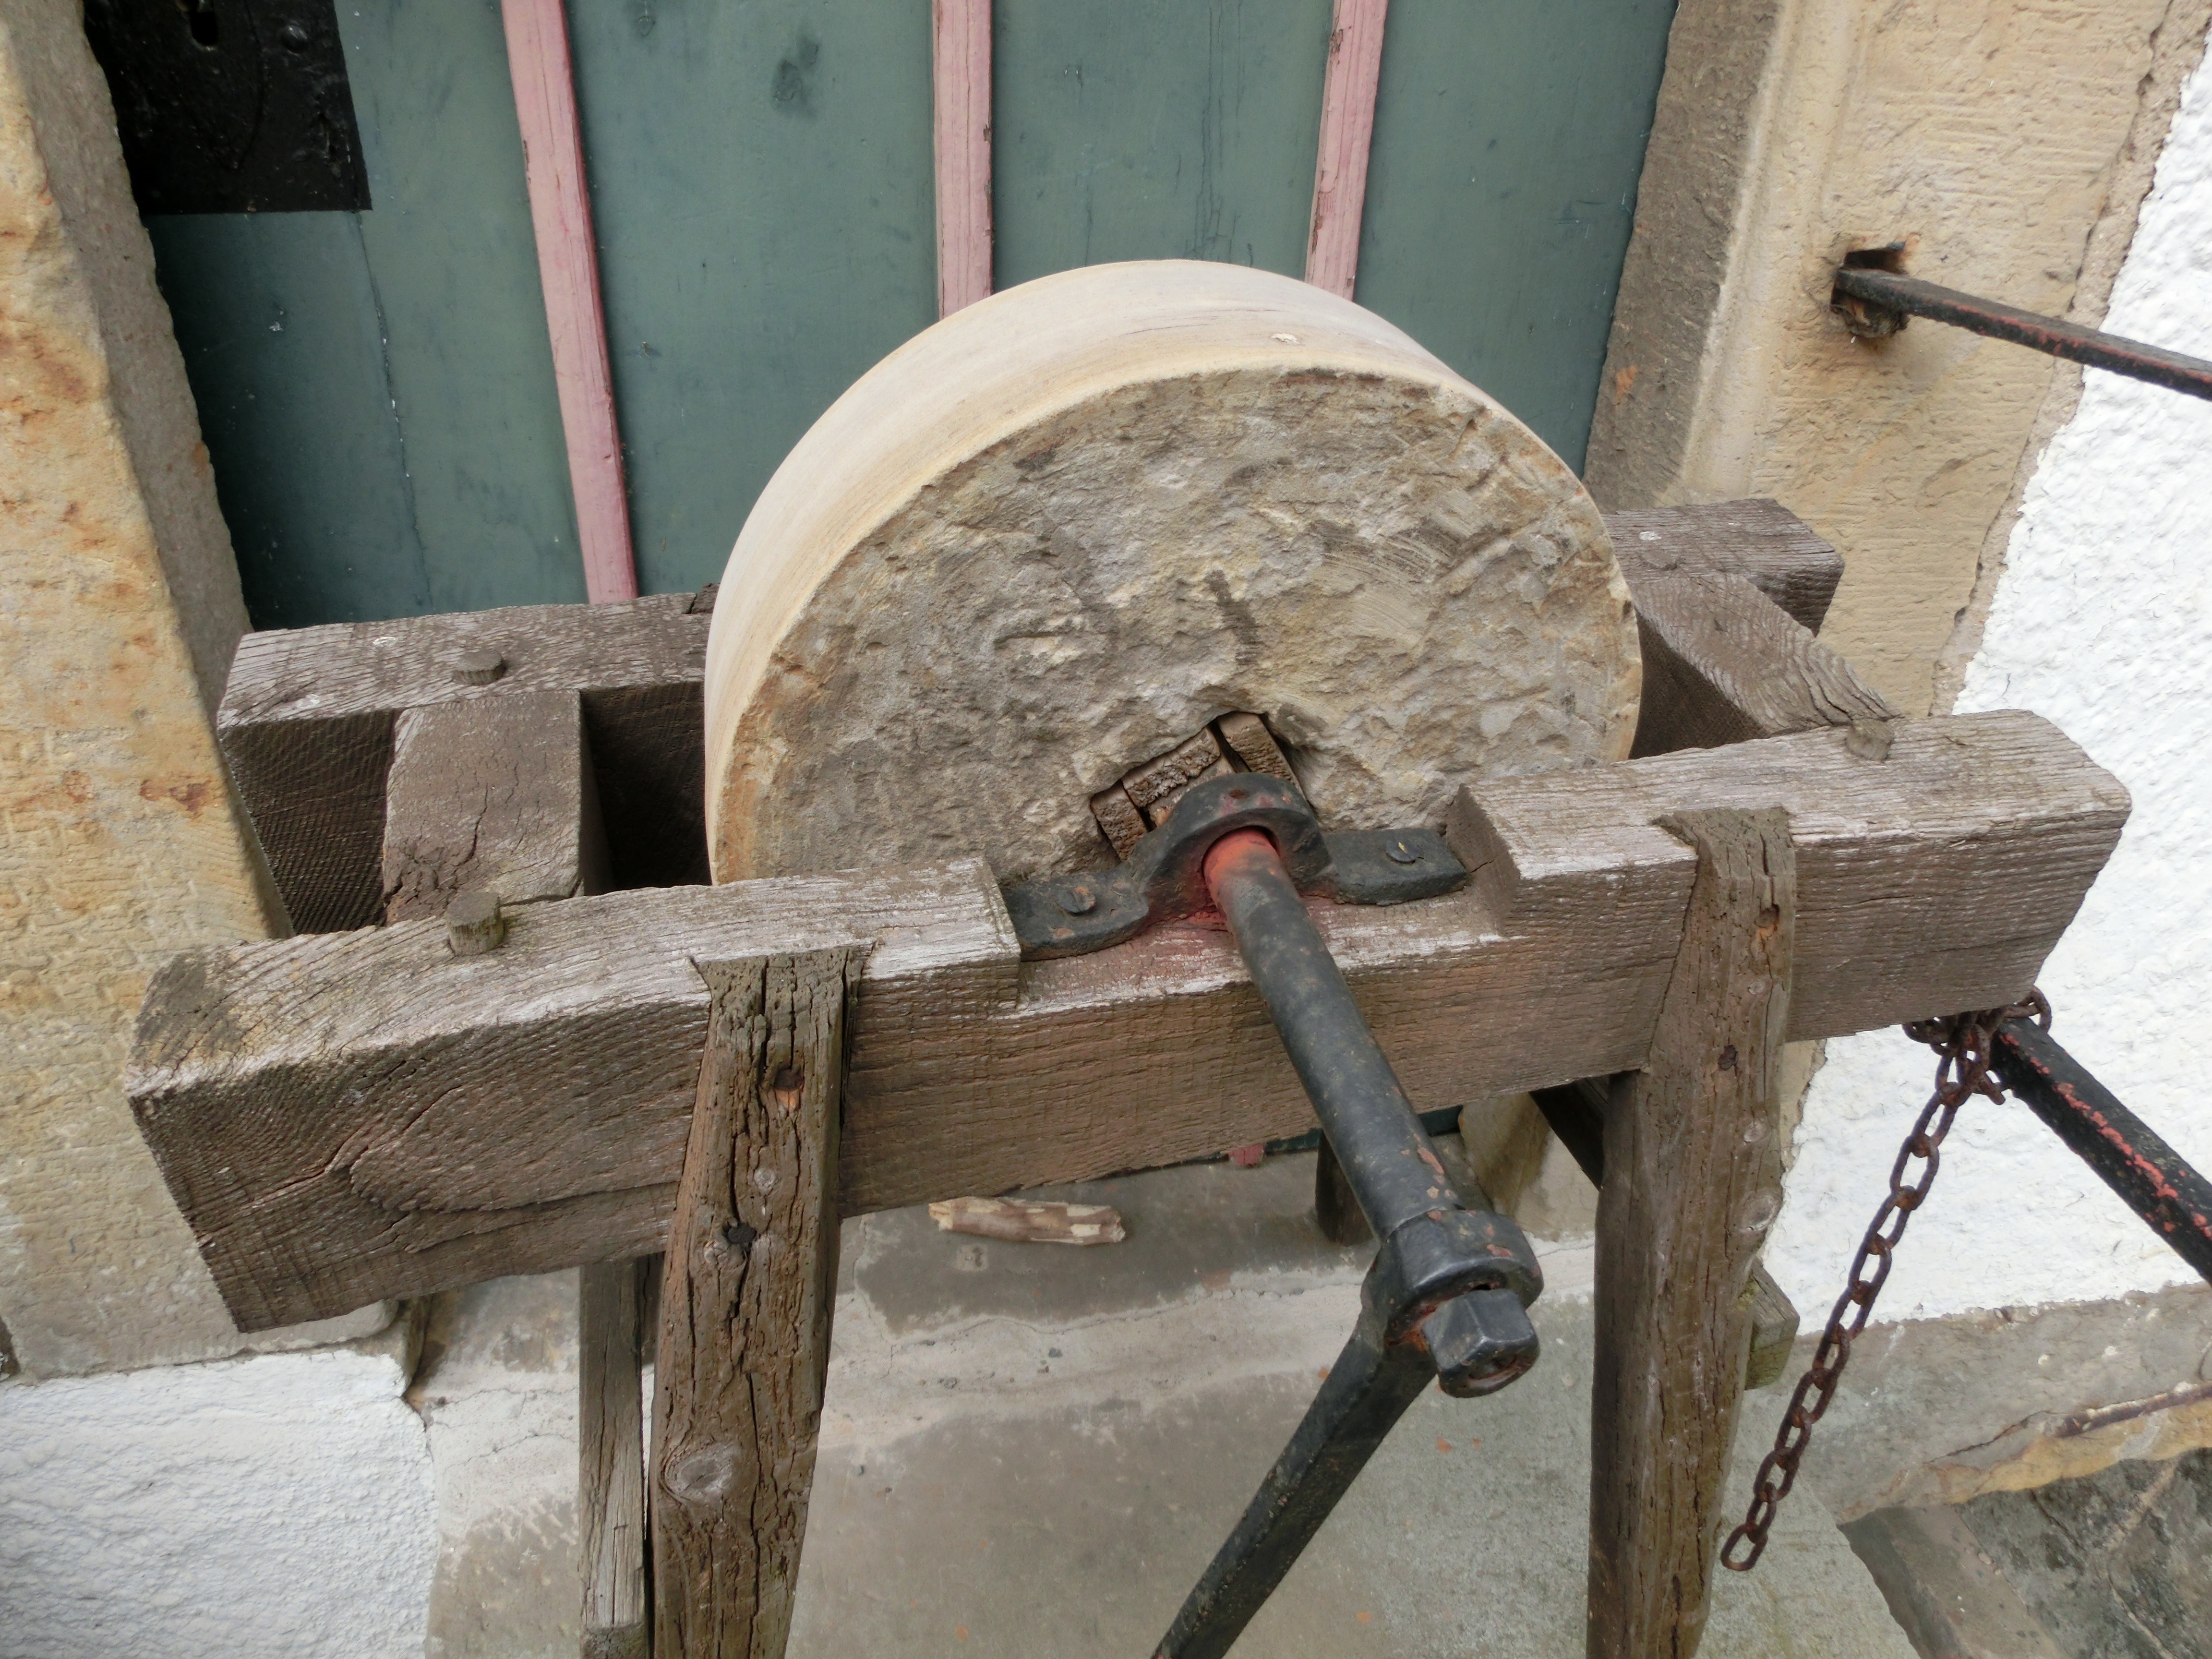
work, wood, tool, workshop, craft, furniture, iron, middle ages, grinding stone, man made object, scissors grinder, schaumburg